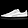
Label: Sneaker